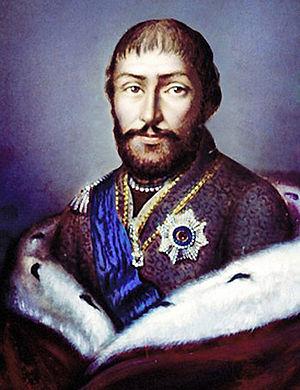
Georges XII, fils et successeur d'Héraclius II, de la dynastie des Bagratides, est le dernier monarque du royaume de Kartl-Kakhétie en Géorgie orientale.
La Géorgie, en forme longue depuis 1995 la république de Géorgie, est un pays sur la côte est de la mer Noire dans le Caucase, situé à la fois en Europe de l'Est et en Asie. Elle est considérée comme faisant culturellement, historiquement et politiquement parlant partie de l'Europe. Le pays est membre du Conseil de l'Europe, de l'OSCE, de Eurocontrol, de la Coopération économique de la mer Noire et de l'Alliance GUAM. Elle espère devenir un jour membre de l'OTAN et de l'Union européenne avec laquelle un accord d'association a été conclu en 2014.